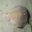
Label: ray